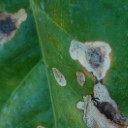
Label: Miner